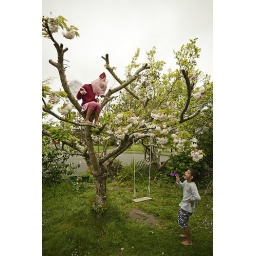
Pigs might fly. Girl in pig mask with wings. Similar without the boy in photostream